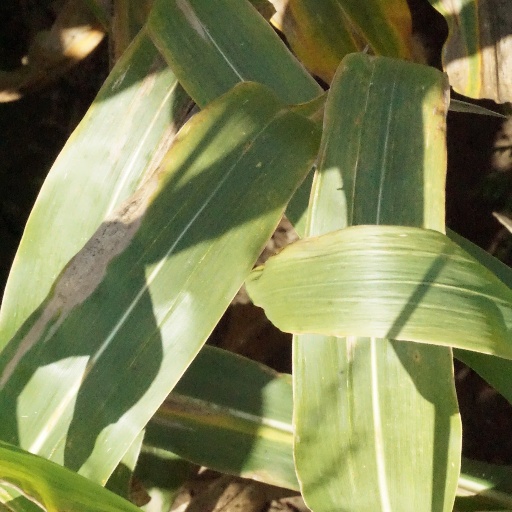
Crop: maize; corn